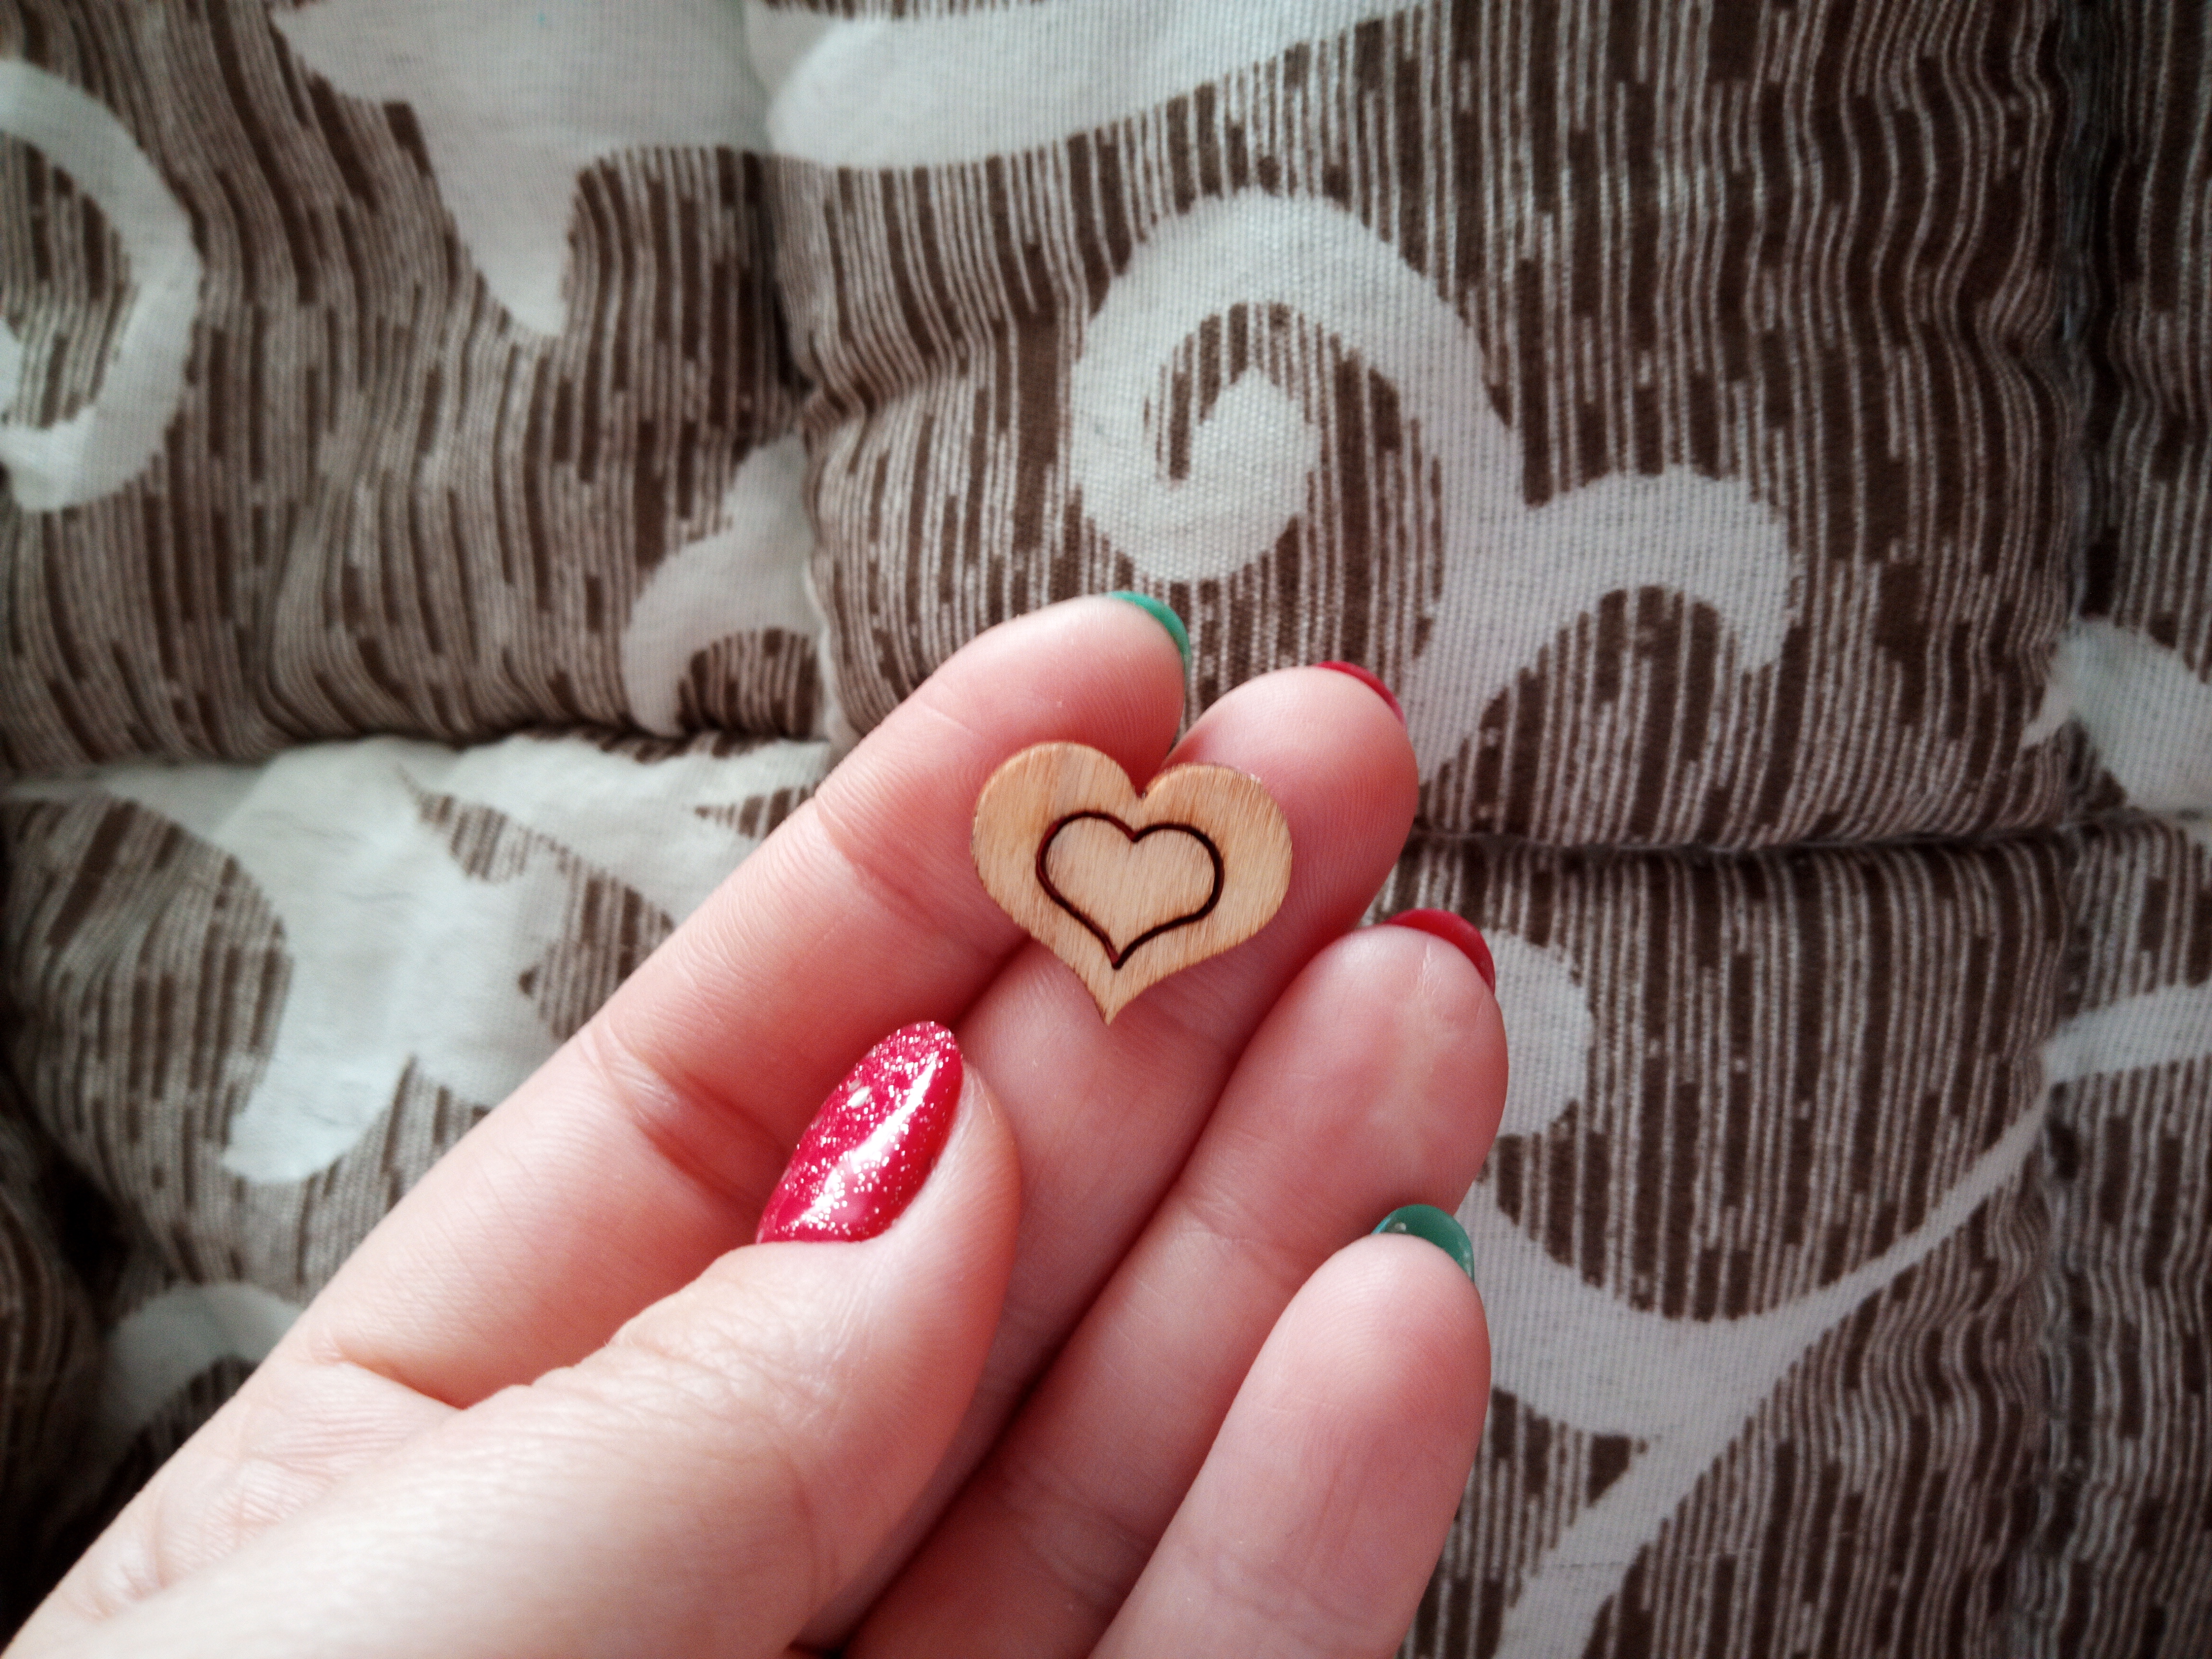
hand, heart, wooden, finger, nail, love, sweetness